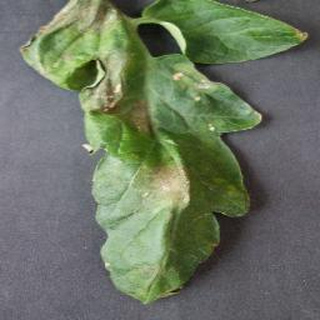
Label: tomato_late_blight